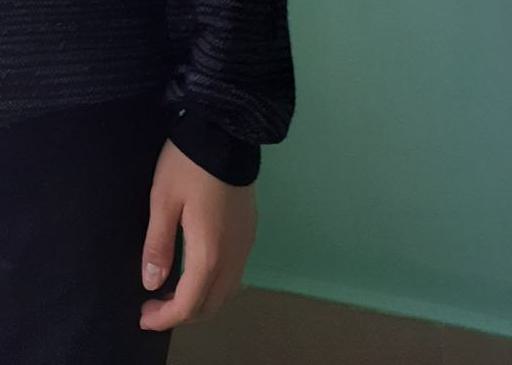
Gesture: no_gesture